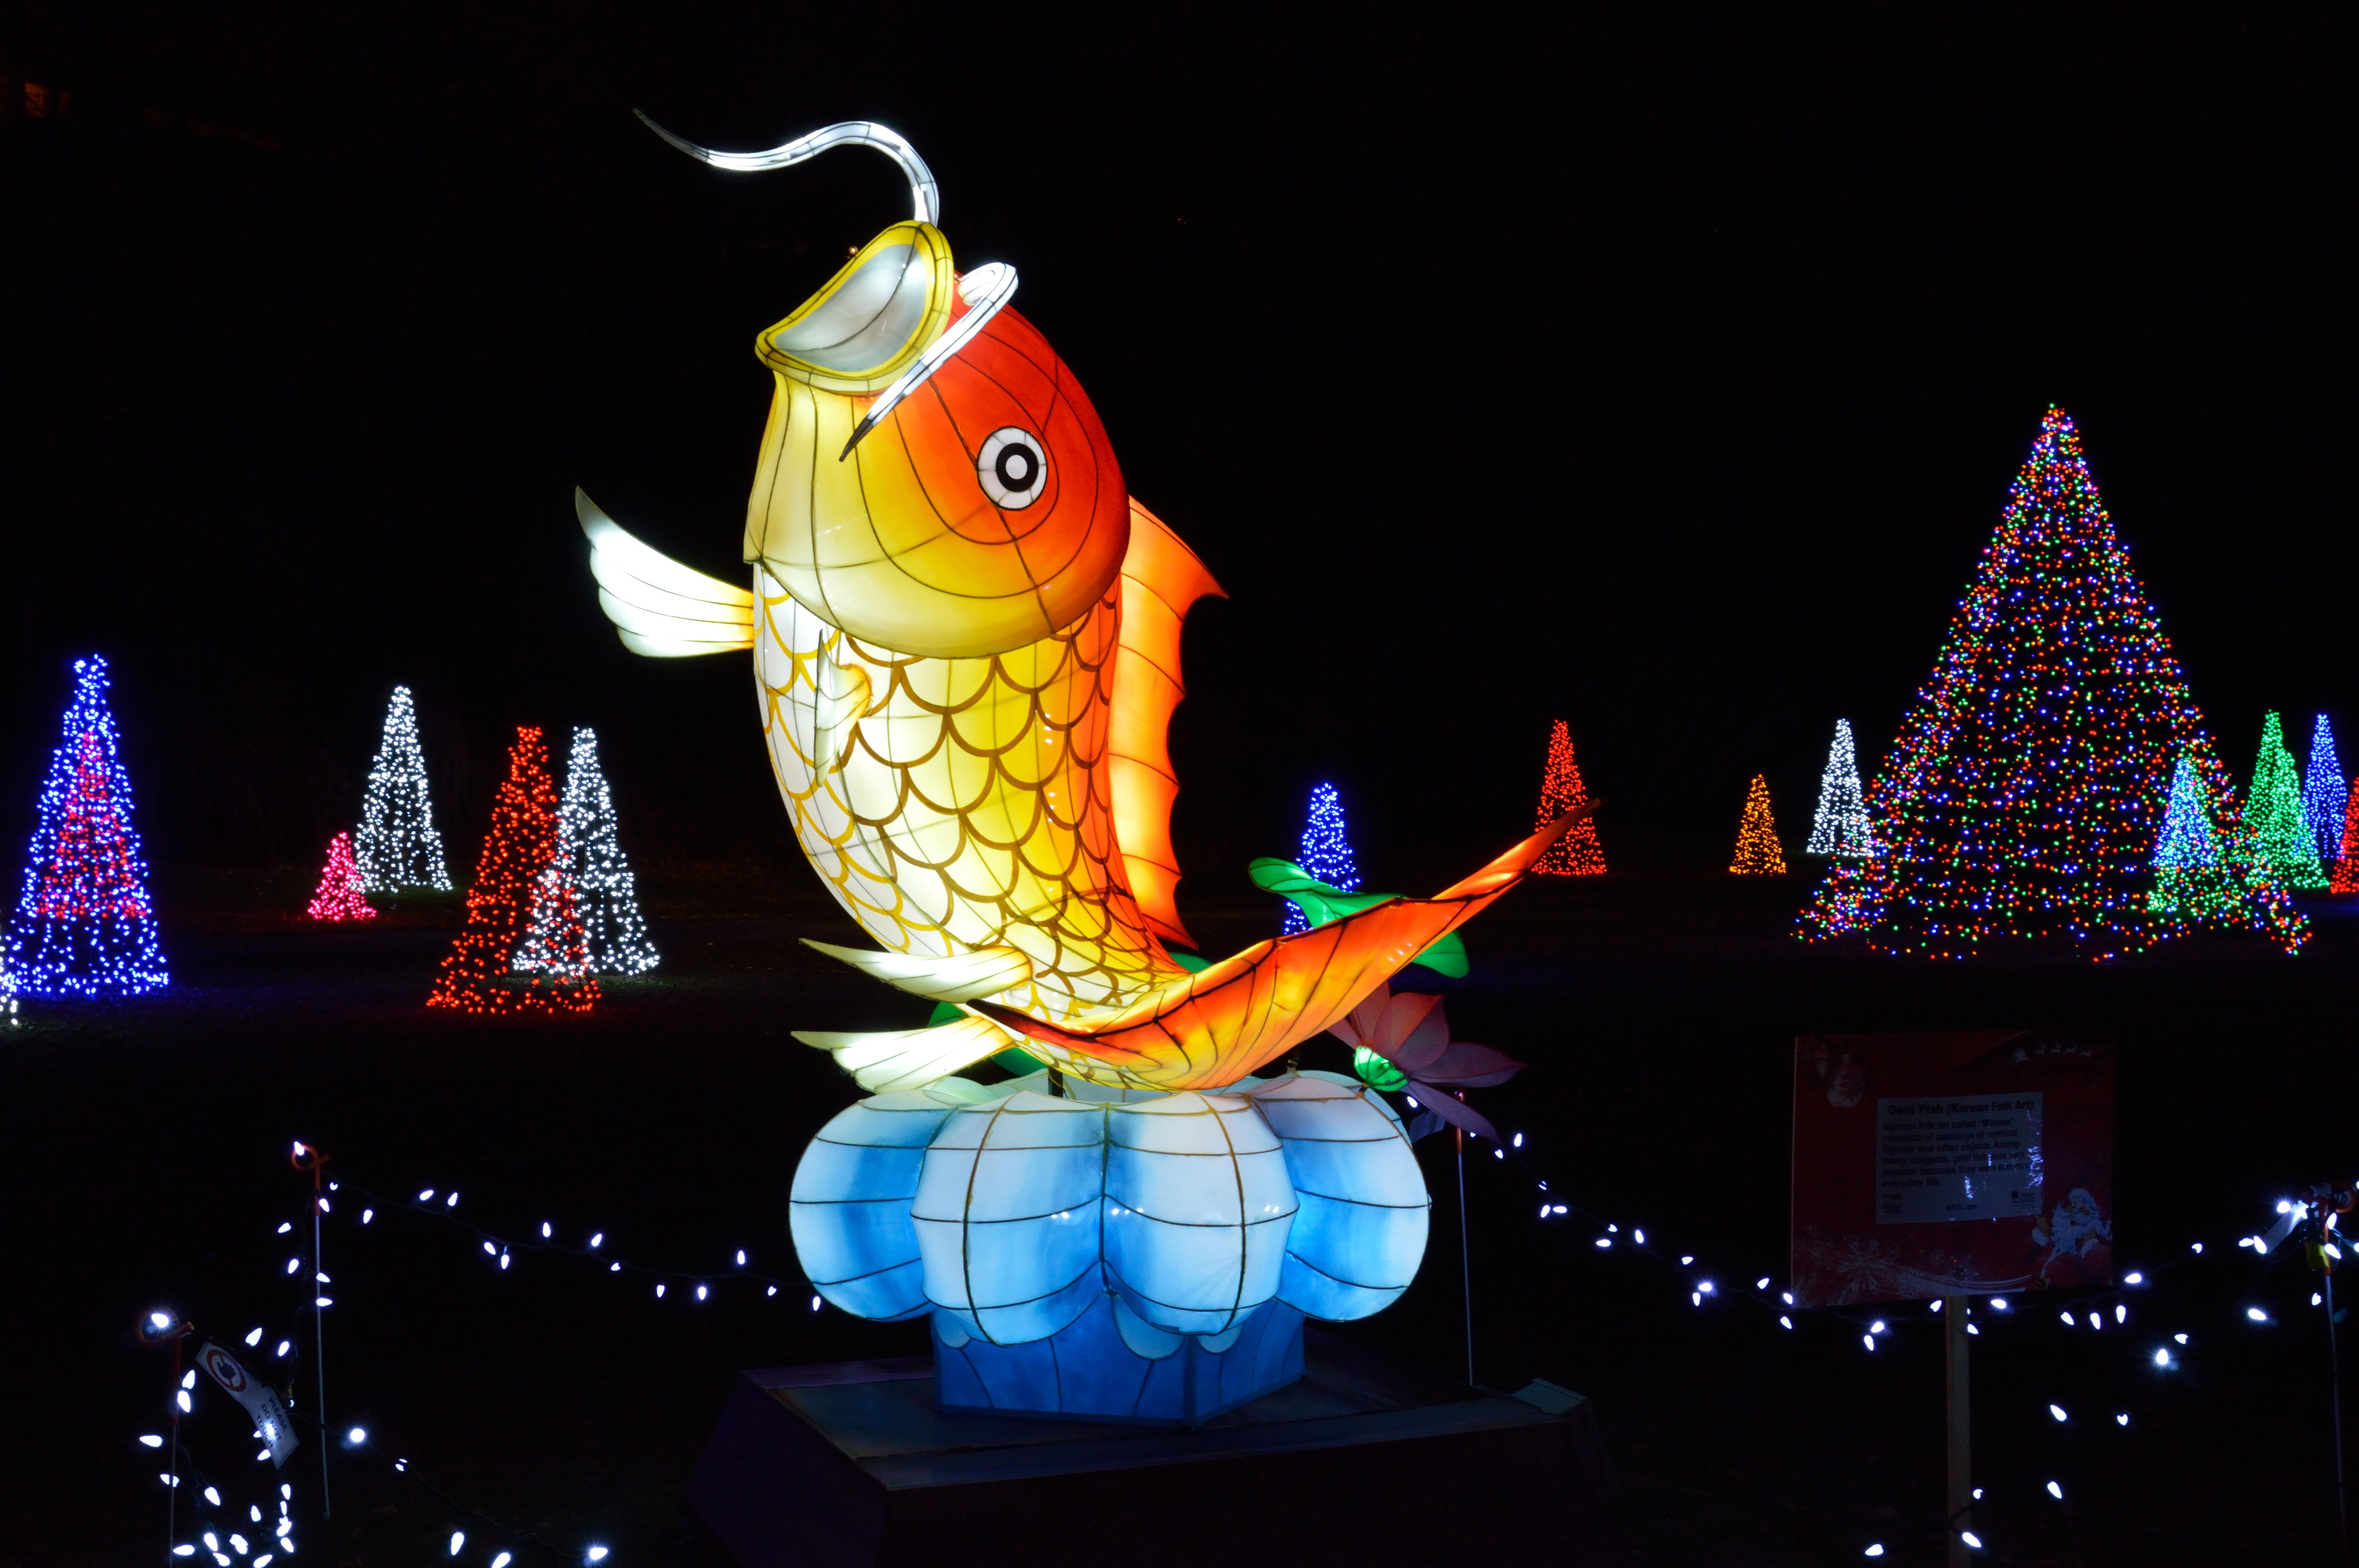
light, night, celebration, decoration, chinese, holiday, fish, christmas, decor, christmas tree, festive, christmas decoration, festival of lights, niagara falls, christmas lights